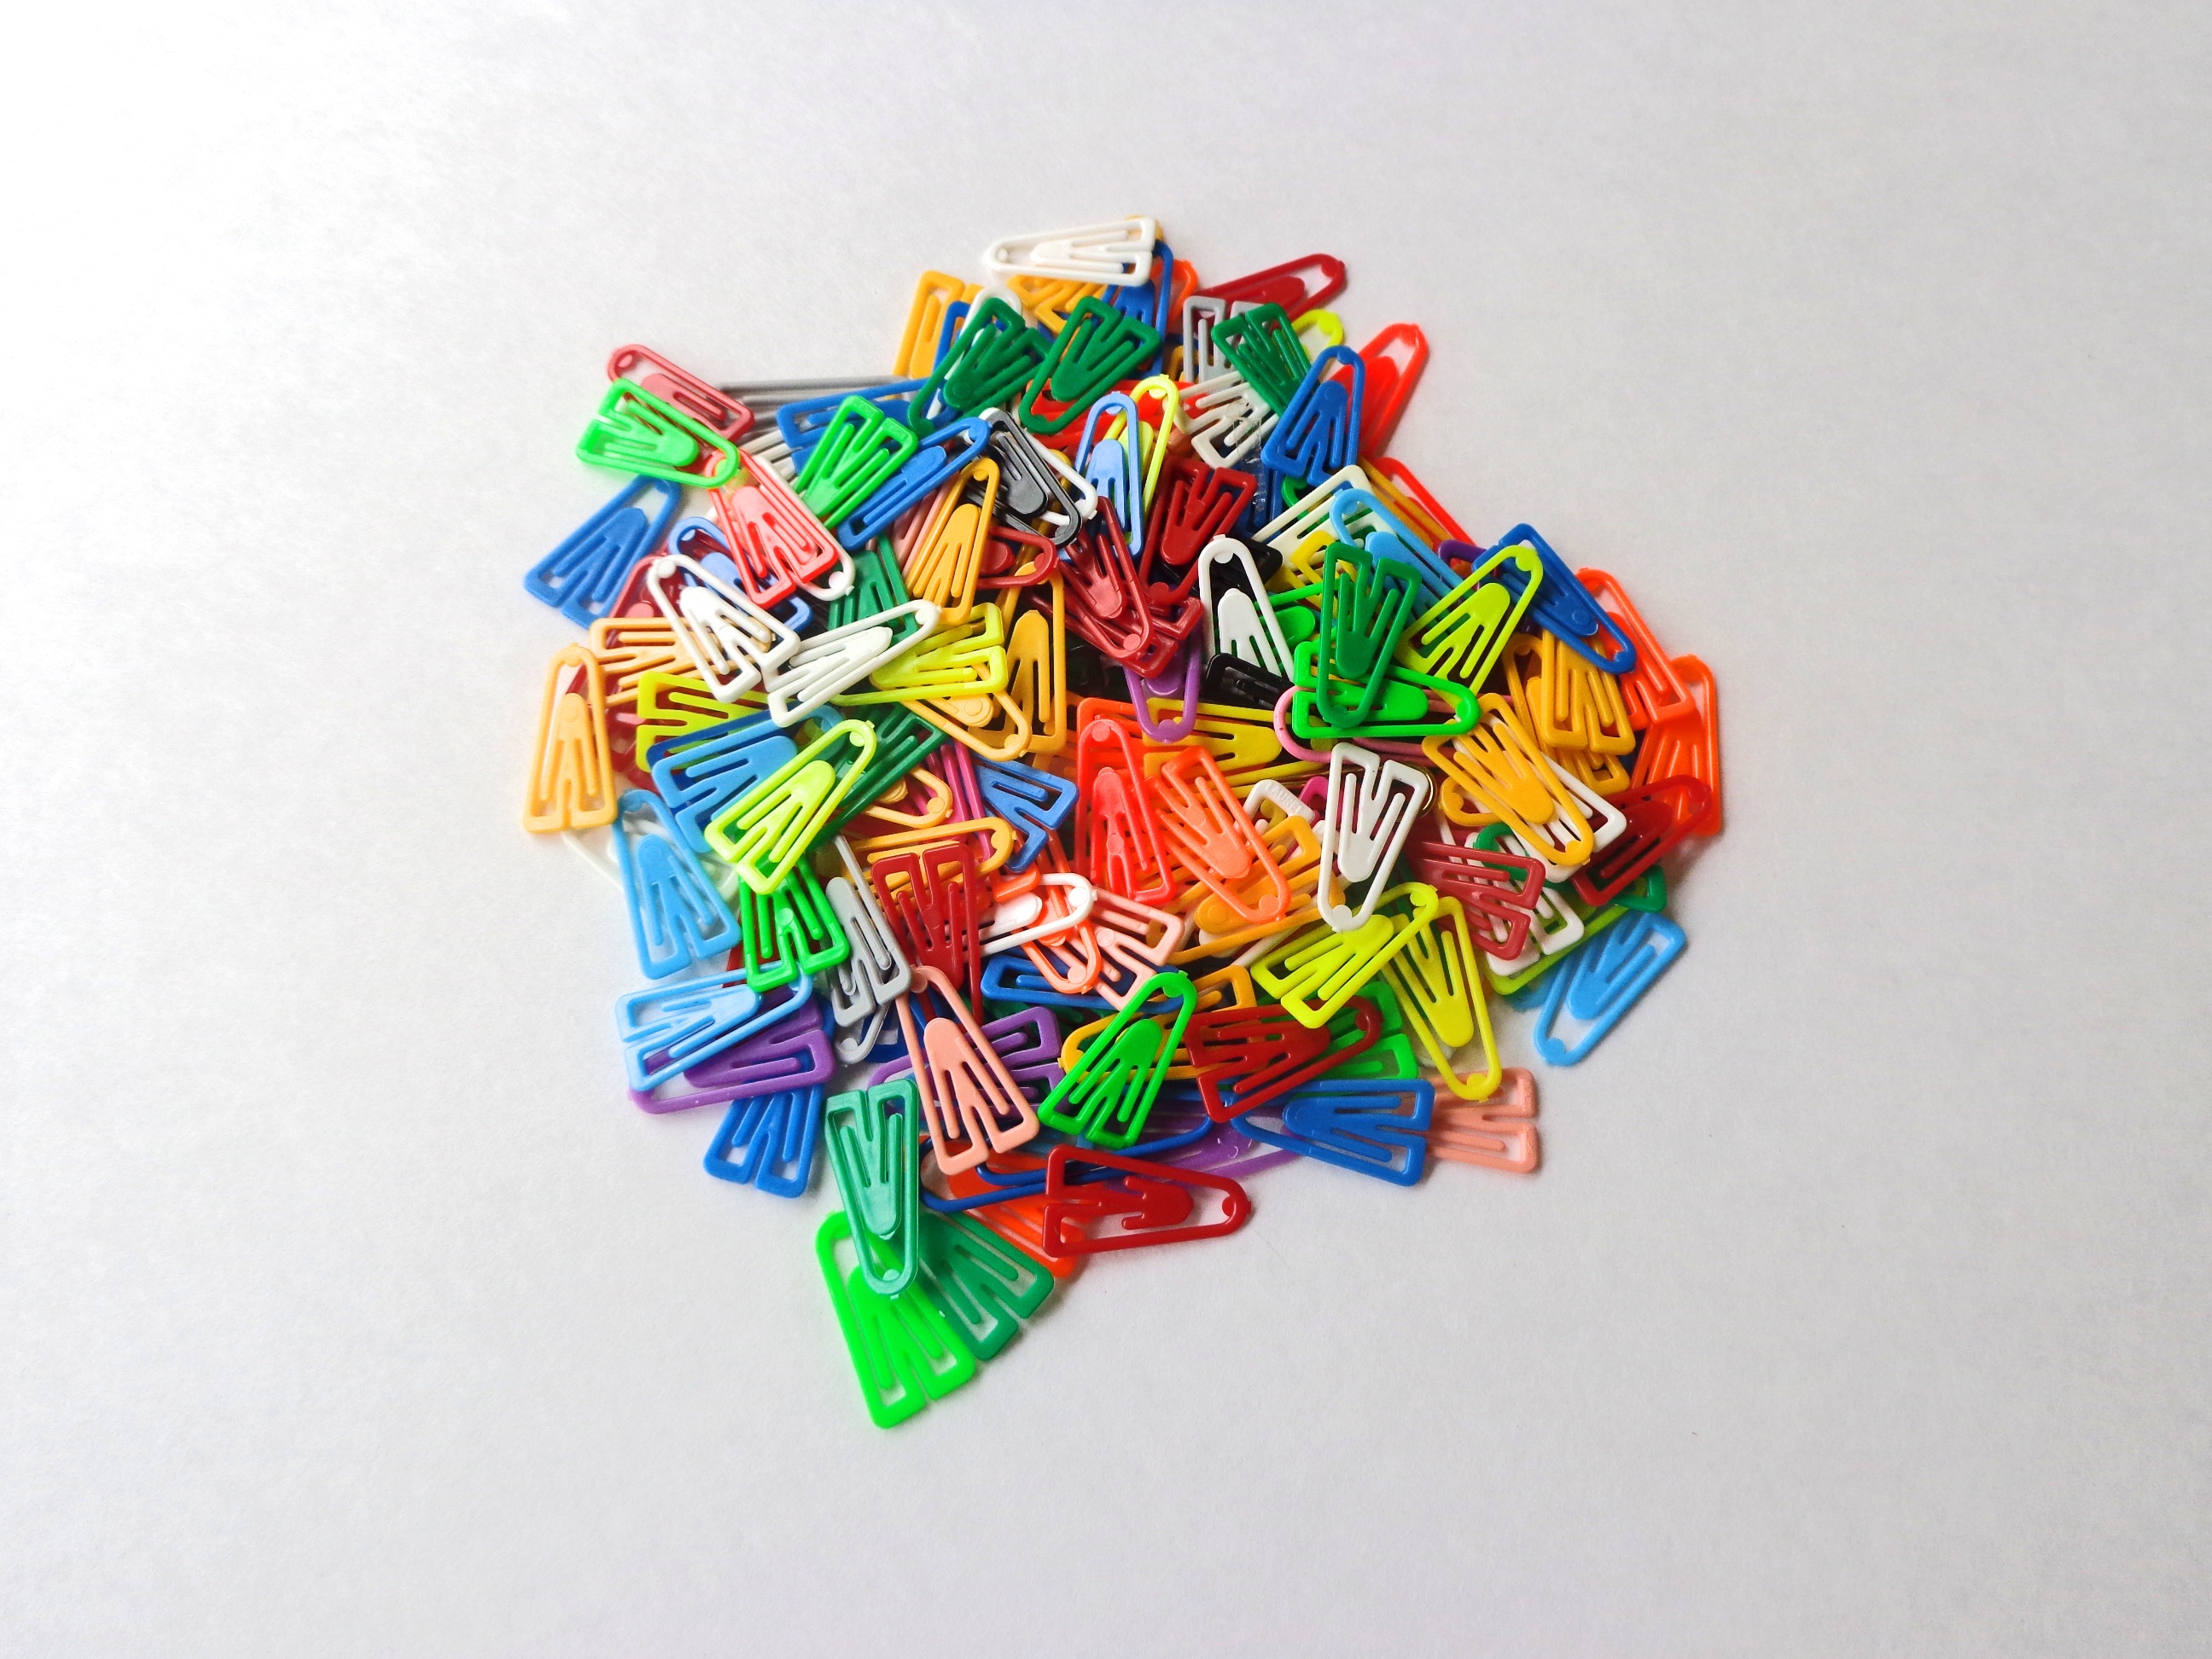
creative, food, office, colorful, toy, art, office supplies, clips